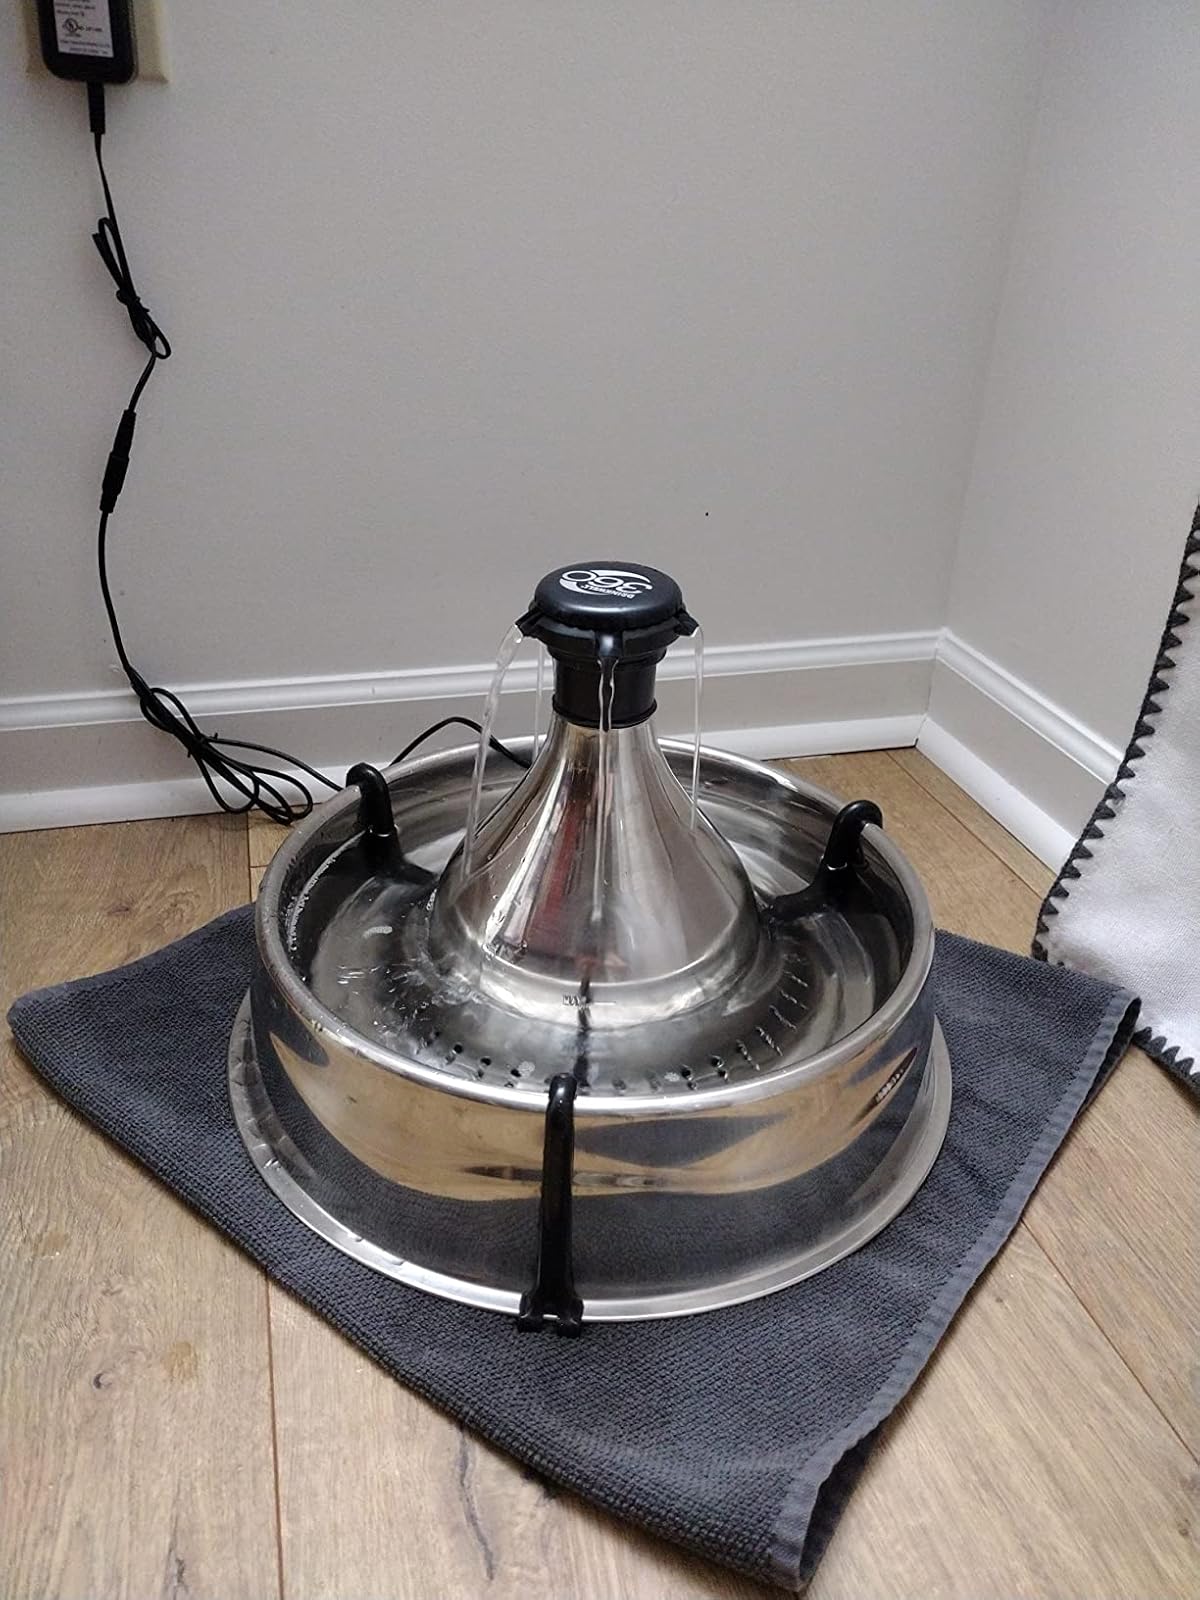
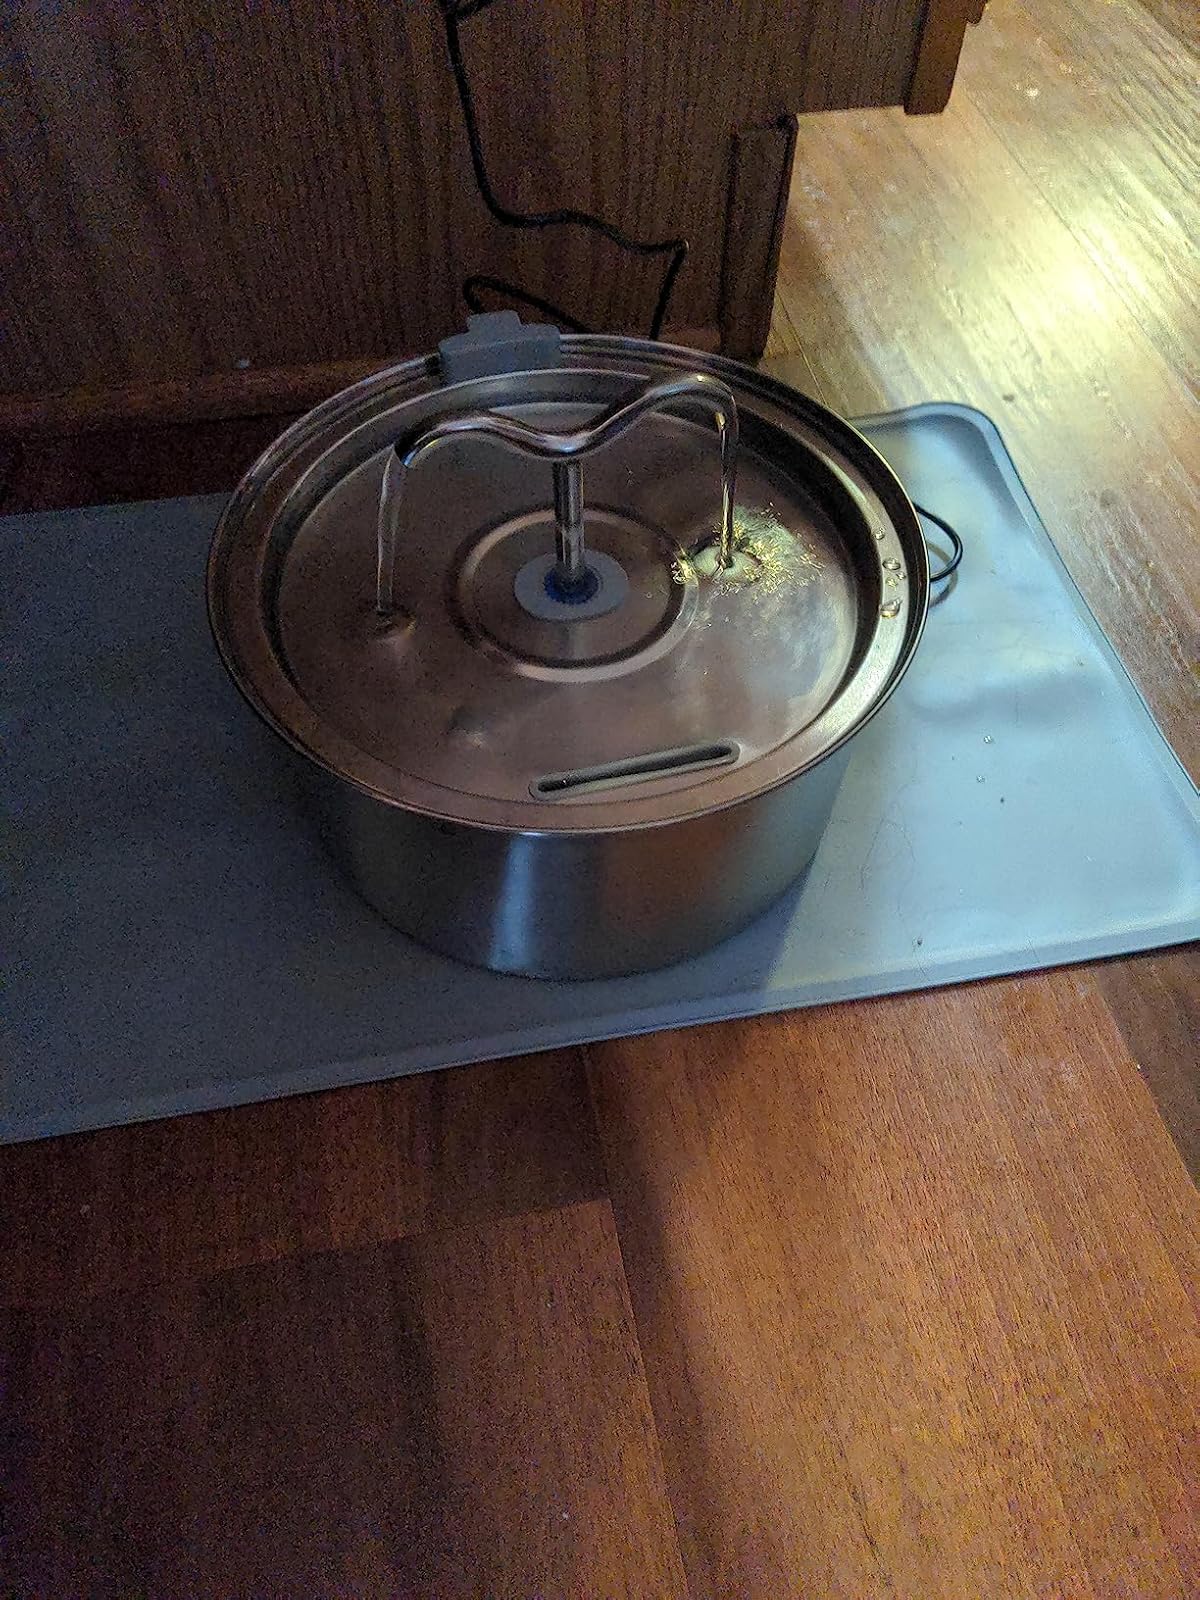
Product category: items_bowl
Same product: no